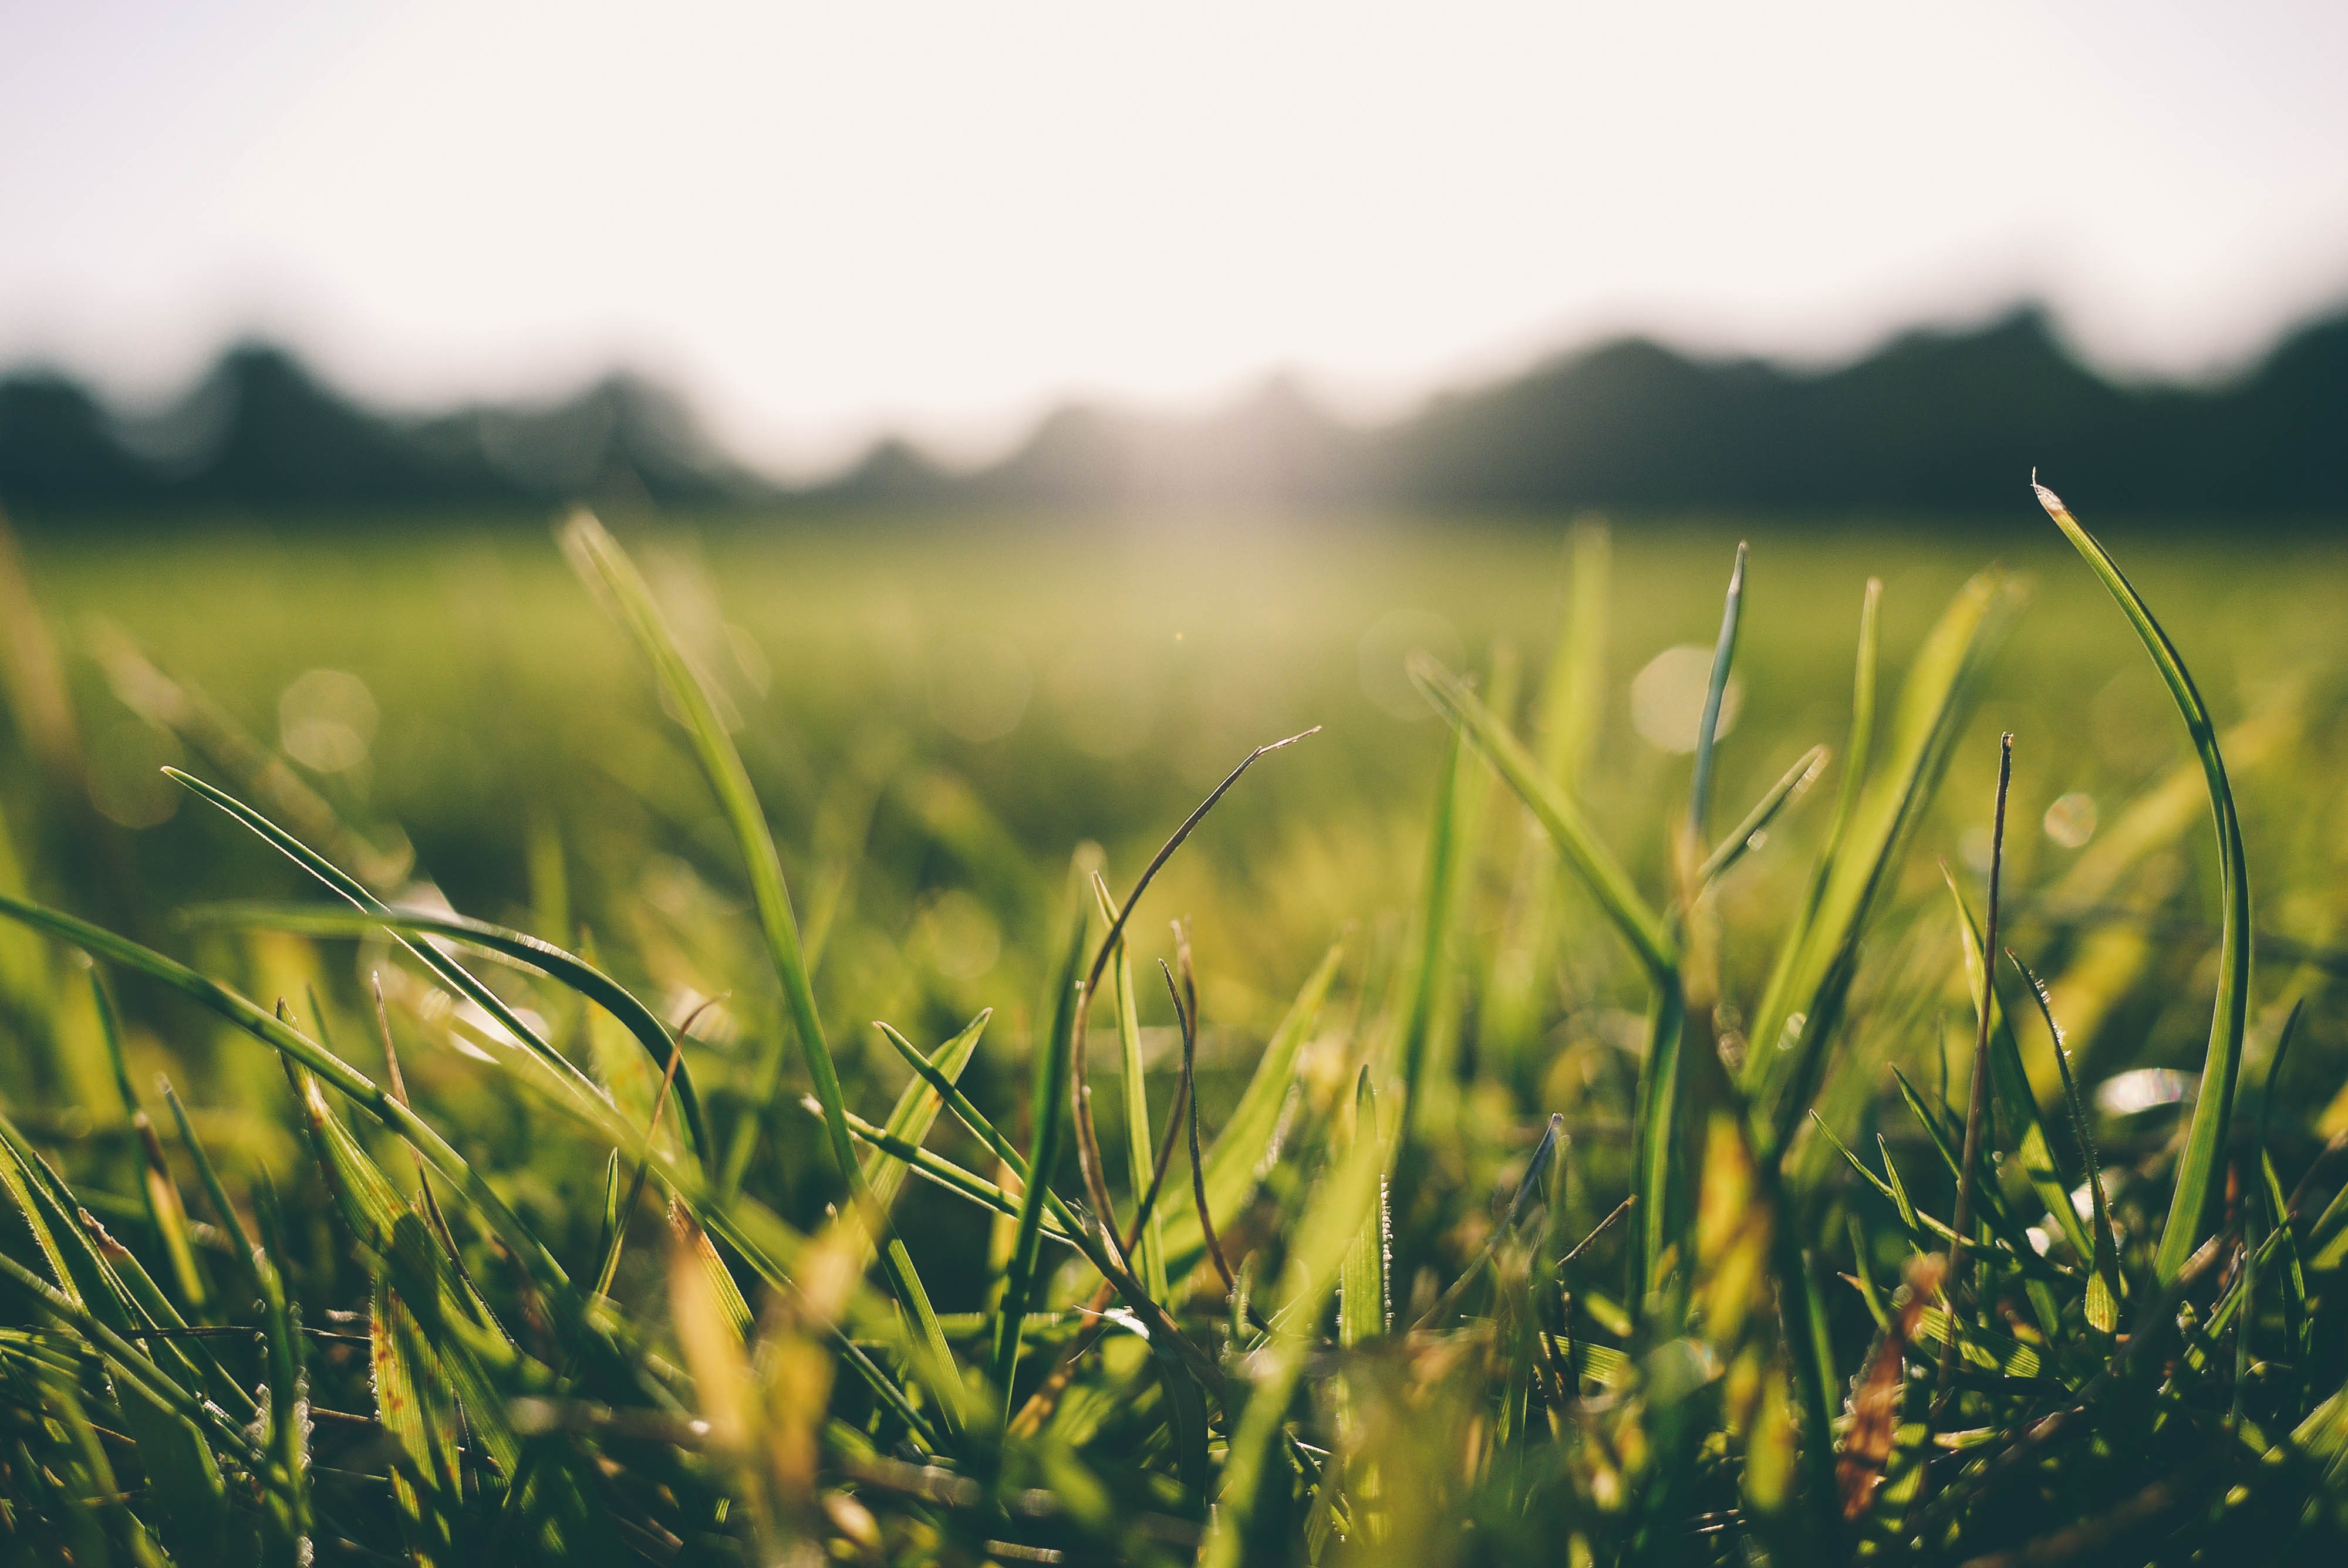
landscape, tree, water, nature, grass, outdoor, dew, light, plant, sky, sun, sunrise, sunset, field, lawn, meadow, prairie, sunlight, morning, leaf, flower, summer, environment, spring, green, color, pasture, natural, park, fresh, season, sunny, grassland, day, scene, green grass, macro photography, green field, summer landscape, background green, spring background, landscape background, grass background, atmospheric phenomenon, grass family, plant stem